Francis Gamull

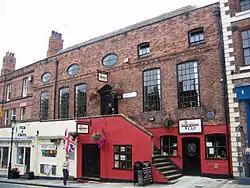
Gamul House in Chester

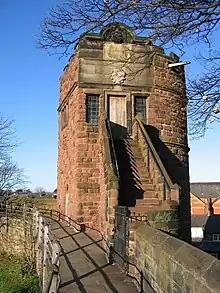
Phoenix Tower on Chester city walls, where Charles watched his army lose.

After the siege was ended Gamull and other Royalists were dismissed from the town's administration in October 1646, and he was fined £940.